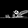
Label: Sandal